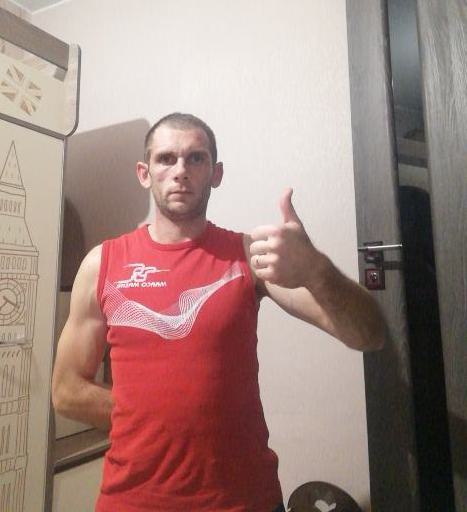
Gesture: like